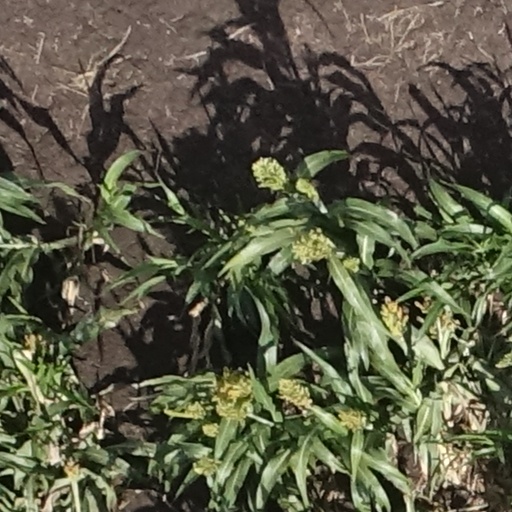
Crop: sorghum